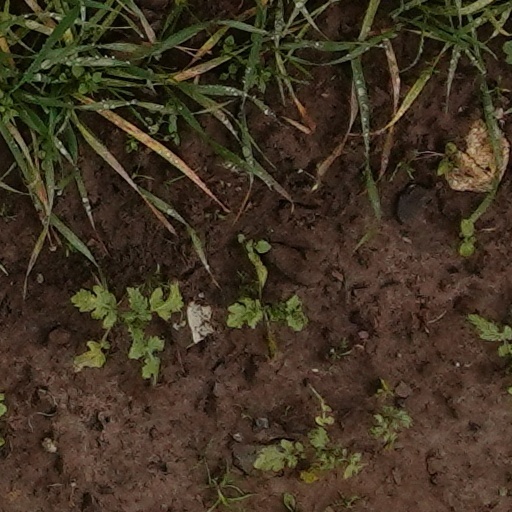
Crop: wheat